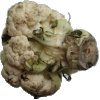
Label: Cauliflower 1